Properigea

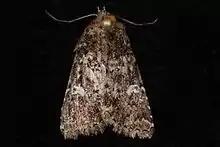
Properigea albimacula

Properigea is a genus of moths of the family Noctuidae. The genus was erected by William Barnes and Foster Hendrickson Benjamin in 1926.